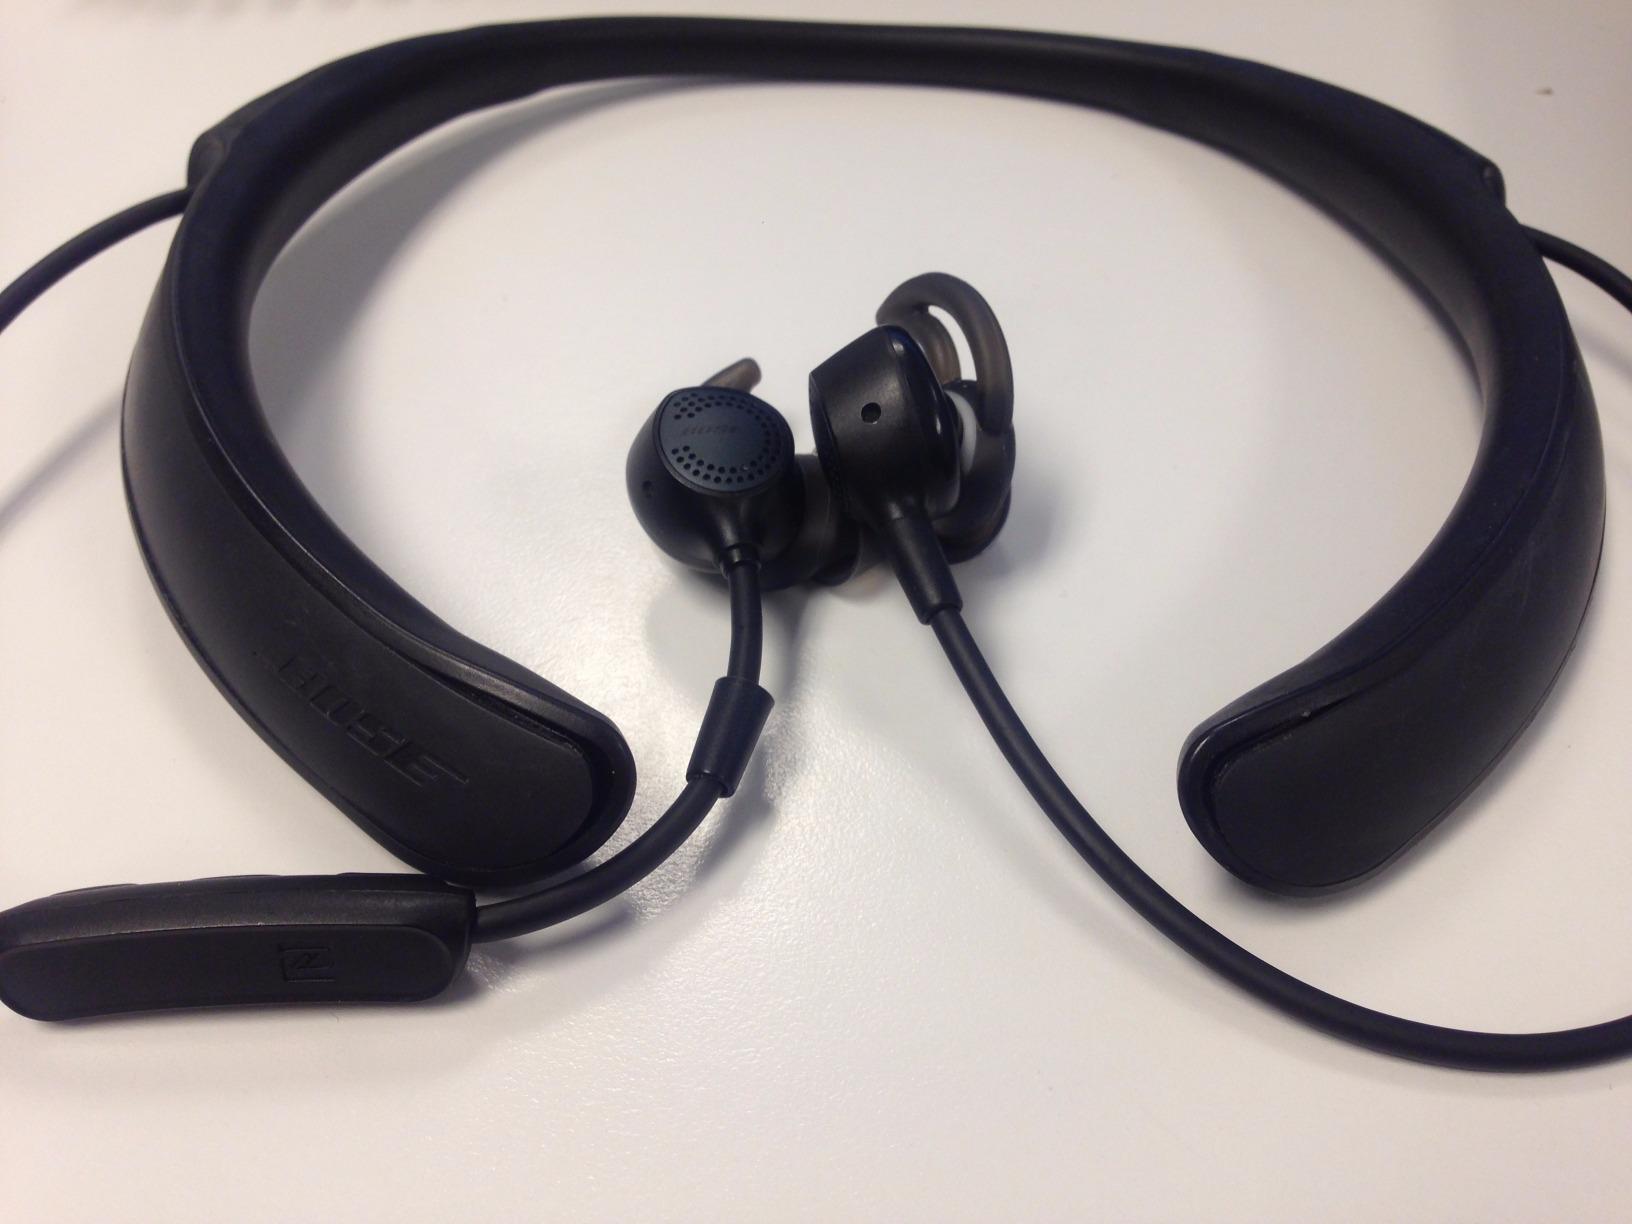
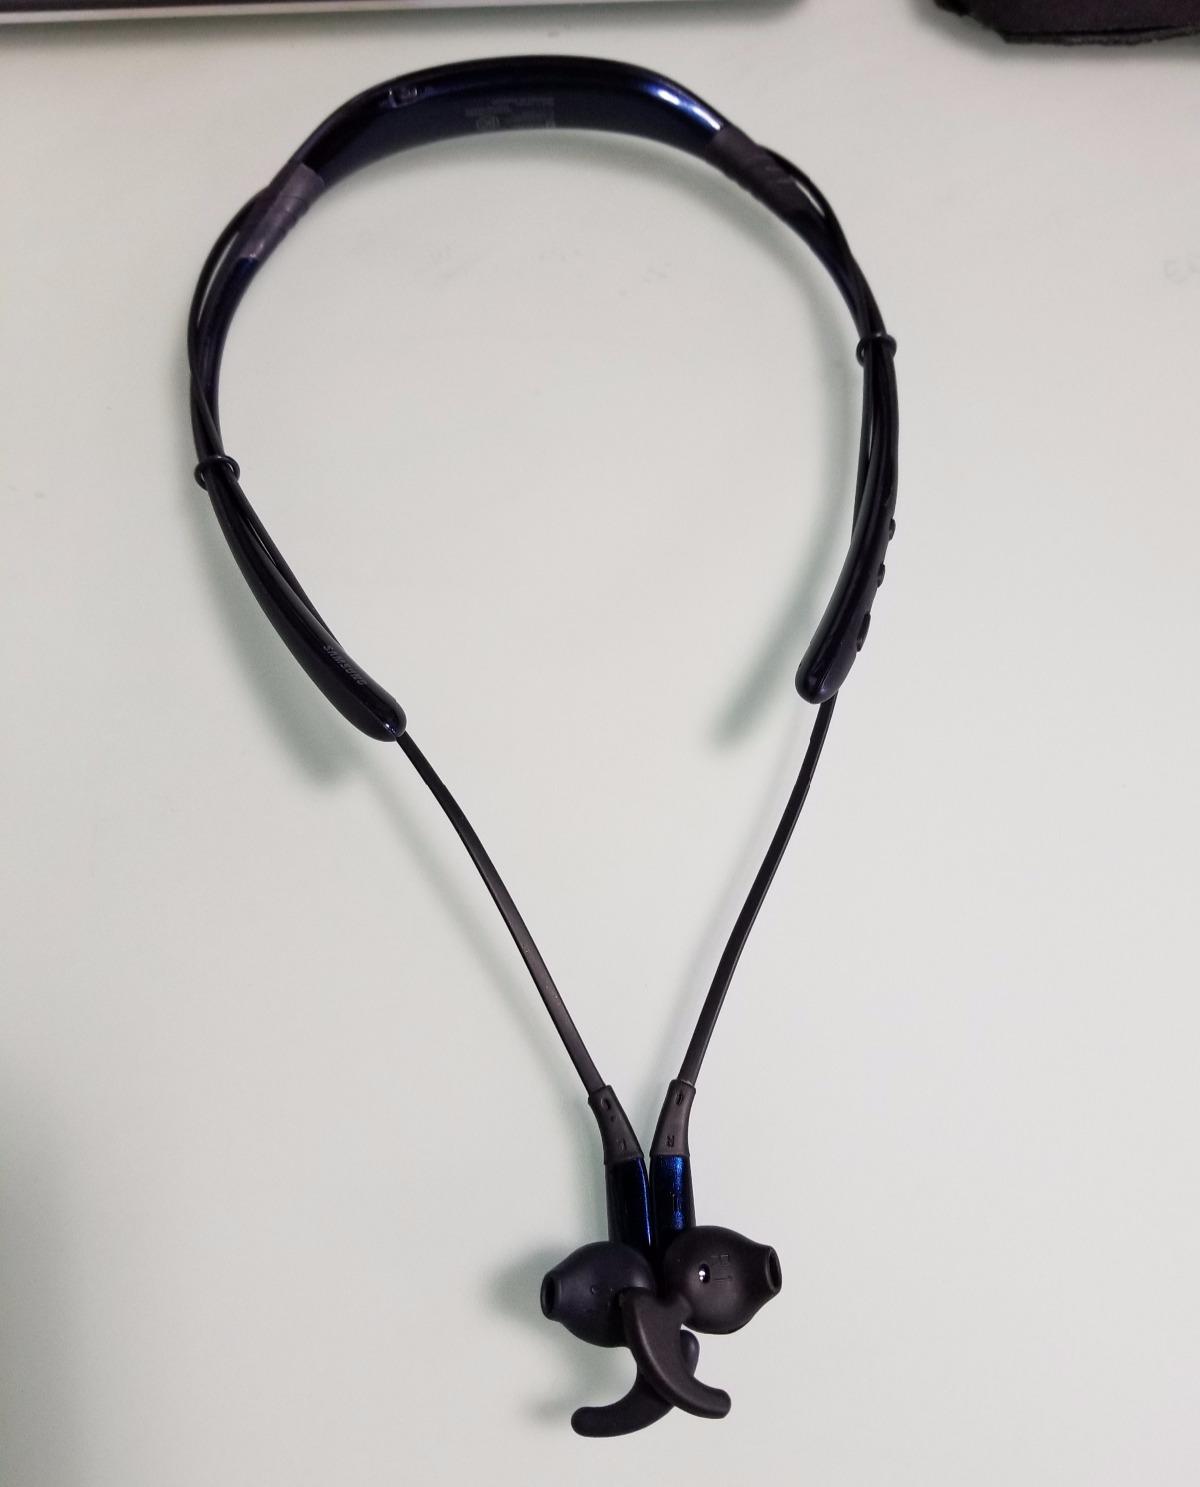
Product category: headphones
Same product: no